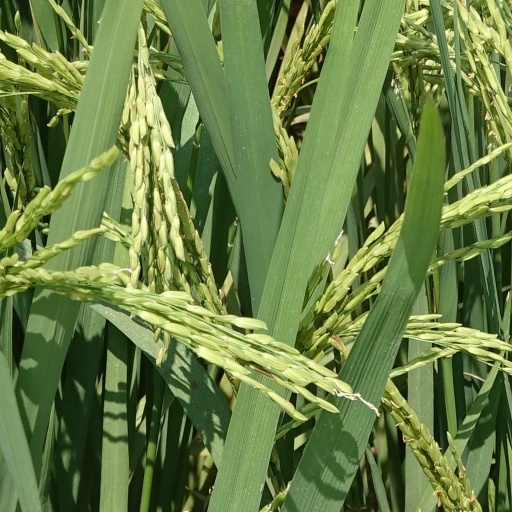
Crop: rice